Checker Taxi

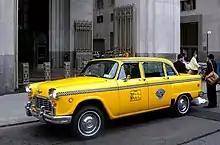
New York City, 2011

With the exception of the A10, A11, and Marathon models, only a handful of pre-1960 Checkers exist. They were produced in the thousands, but led a life of rough city streets, constant idling, and high mileage. Once they were retired from taxi service, they typically were scrapped. Once production ceased in 1982, collectors became interested. At that time, however, only the later models still existed, so those are mostly the cars that can be found today.